Escalator

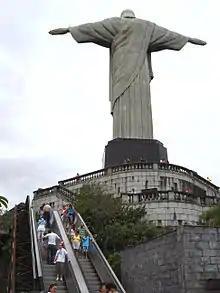
Escalators at the "Christ the Redeemer" statue in Rio de Janeiro, Brazil

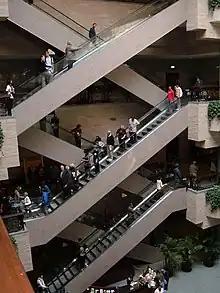
"Crisscross" layout, Shanghai Museum

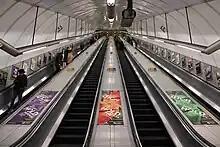
"Multiple parallel" layout, Holborn Station, London

An escalator is a moving staircase which carries people between floors of a building or structure. It consists of a motor-driven chain of individually linked steps on a track which cycle on a pair of tracks which keep the step tread horizontal.